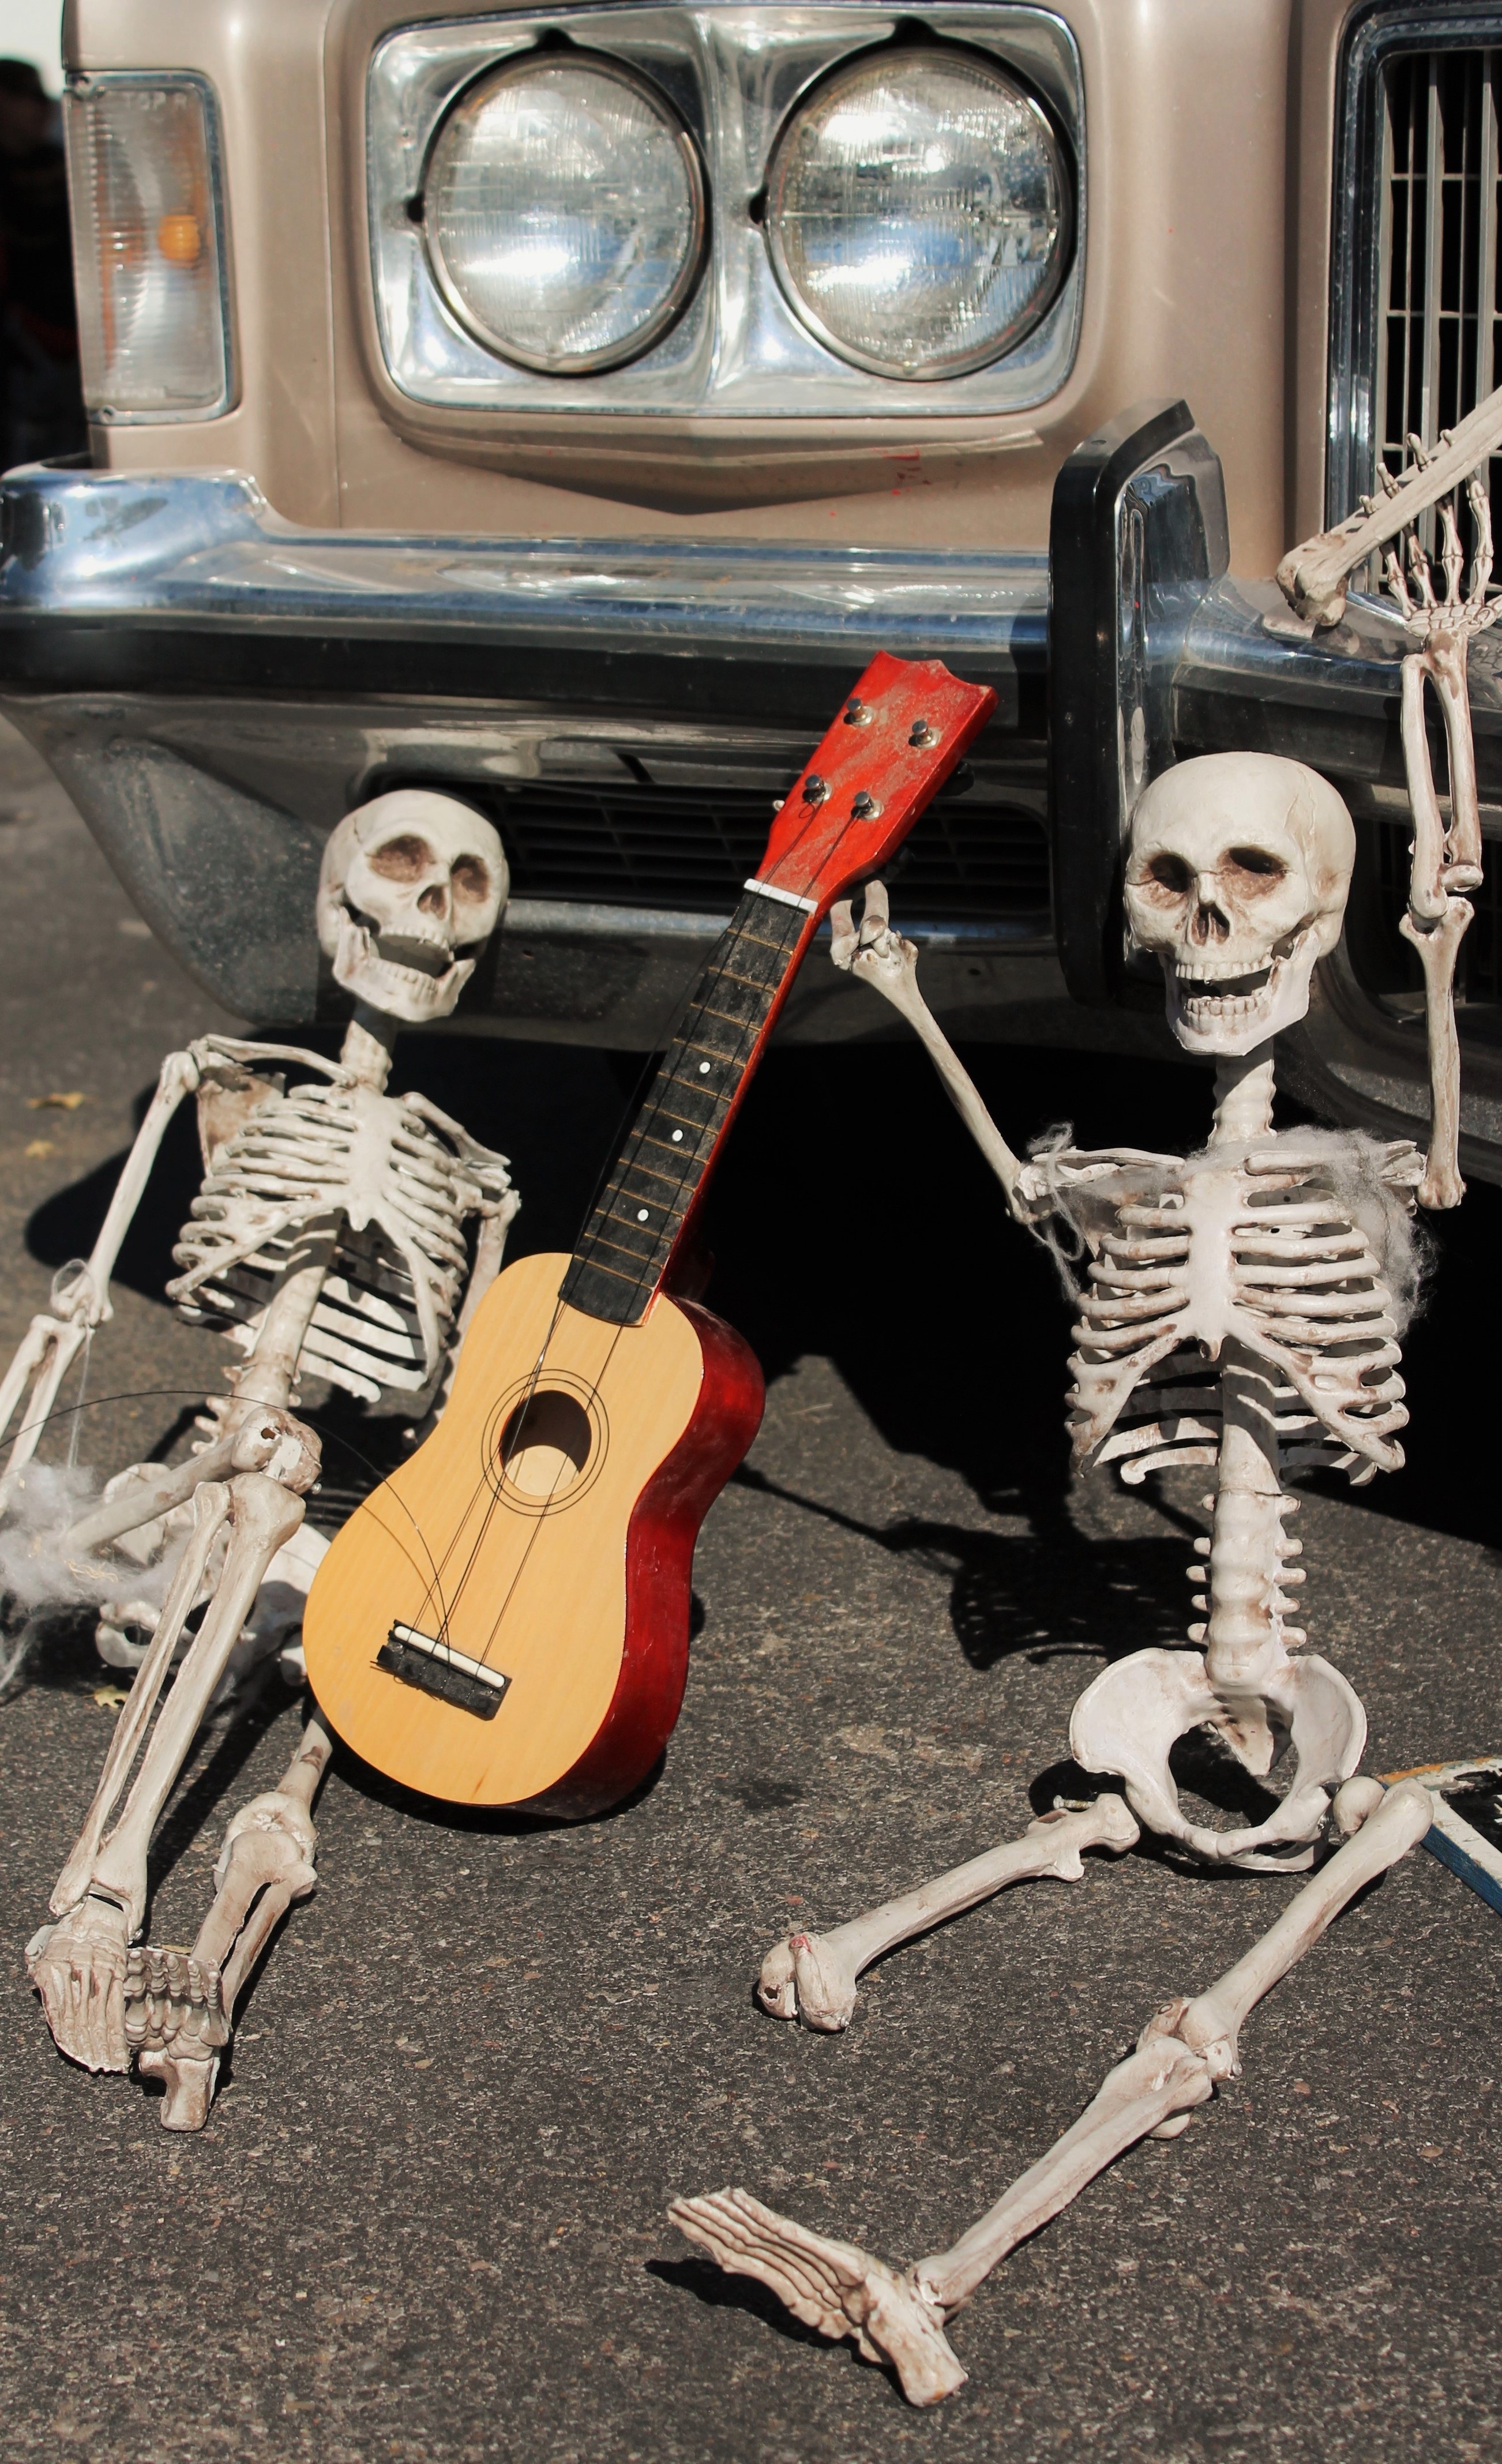
guitar, spooky, celebration, halloween, holiday, musician, dead, death, skull, gothic, bone, musical instrument, festive, celebrate, scary, fear, creepy, ghost, horror, skeletons, guitarist, haunted, bass guitar, folklore, haunting, afterlife, halloween party, undead, trick or treat, skull face, halloween background, halloween decor, halloween decorations, all hallow's eve, octoberfest, halloween festival, halloween carnival, halloween contest, paranormal, ghost hunter, paranormal investigation, skeleton decoration, living dead, ghost investigation, dia de los muertos, mexican holiday, muertos, singing dead, mexican tradition, festival for the dead, trunk or treat, colourful decorations, macabre, sitting dead, haunted location, haunted object, voices of the dead, mediumship, supernatural, string instrument, bowed string instrument, plucked string instruments